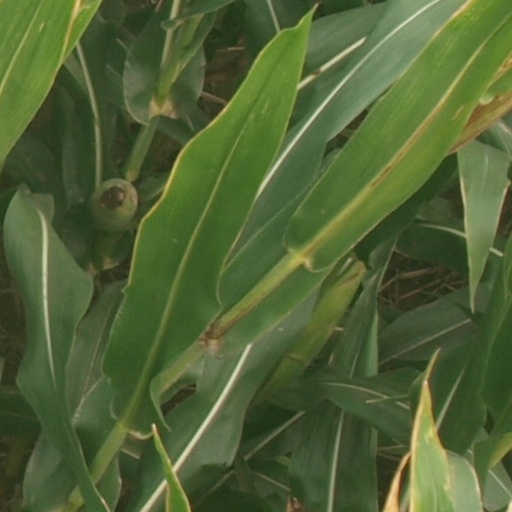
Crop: maize; corn